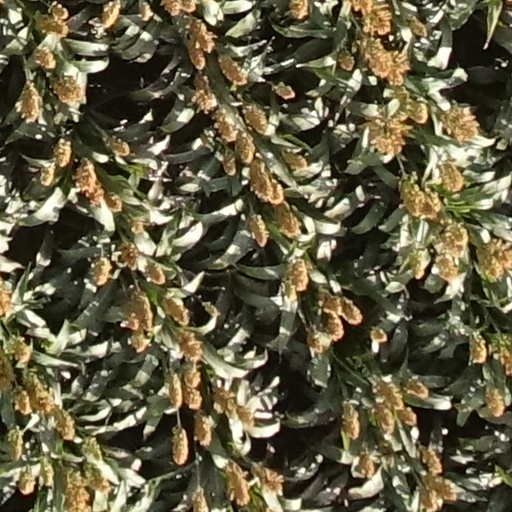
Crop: sorghum